Buddhist flag

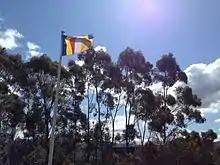
The Buddhist flag flying at the Nan Tien Temple, Wollongong, Australia

The Buddhist flag is a flag designed in the late 19th century as a universal symbol of Buddhism. The flag's five vertical bands represent the five colors of the aura which Buddhists believe emanated from the body of the Buddha when he attained enlightenment.